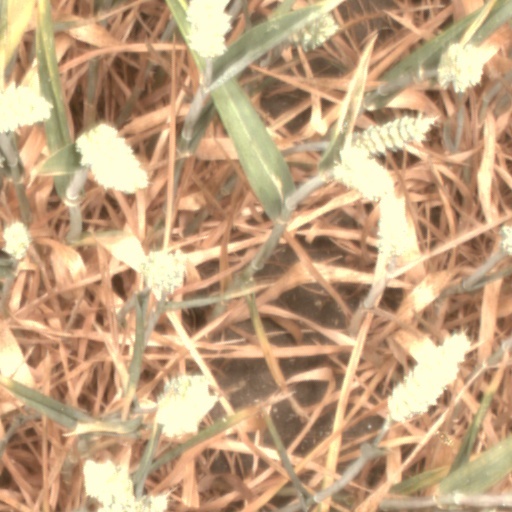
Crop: wheat